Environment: real
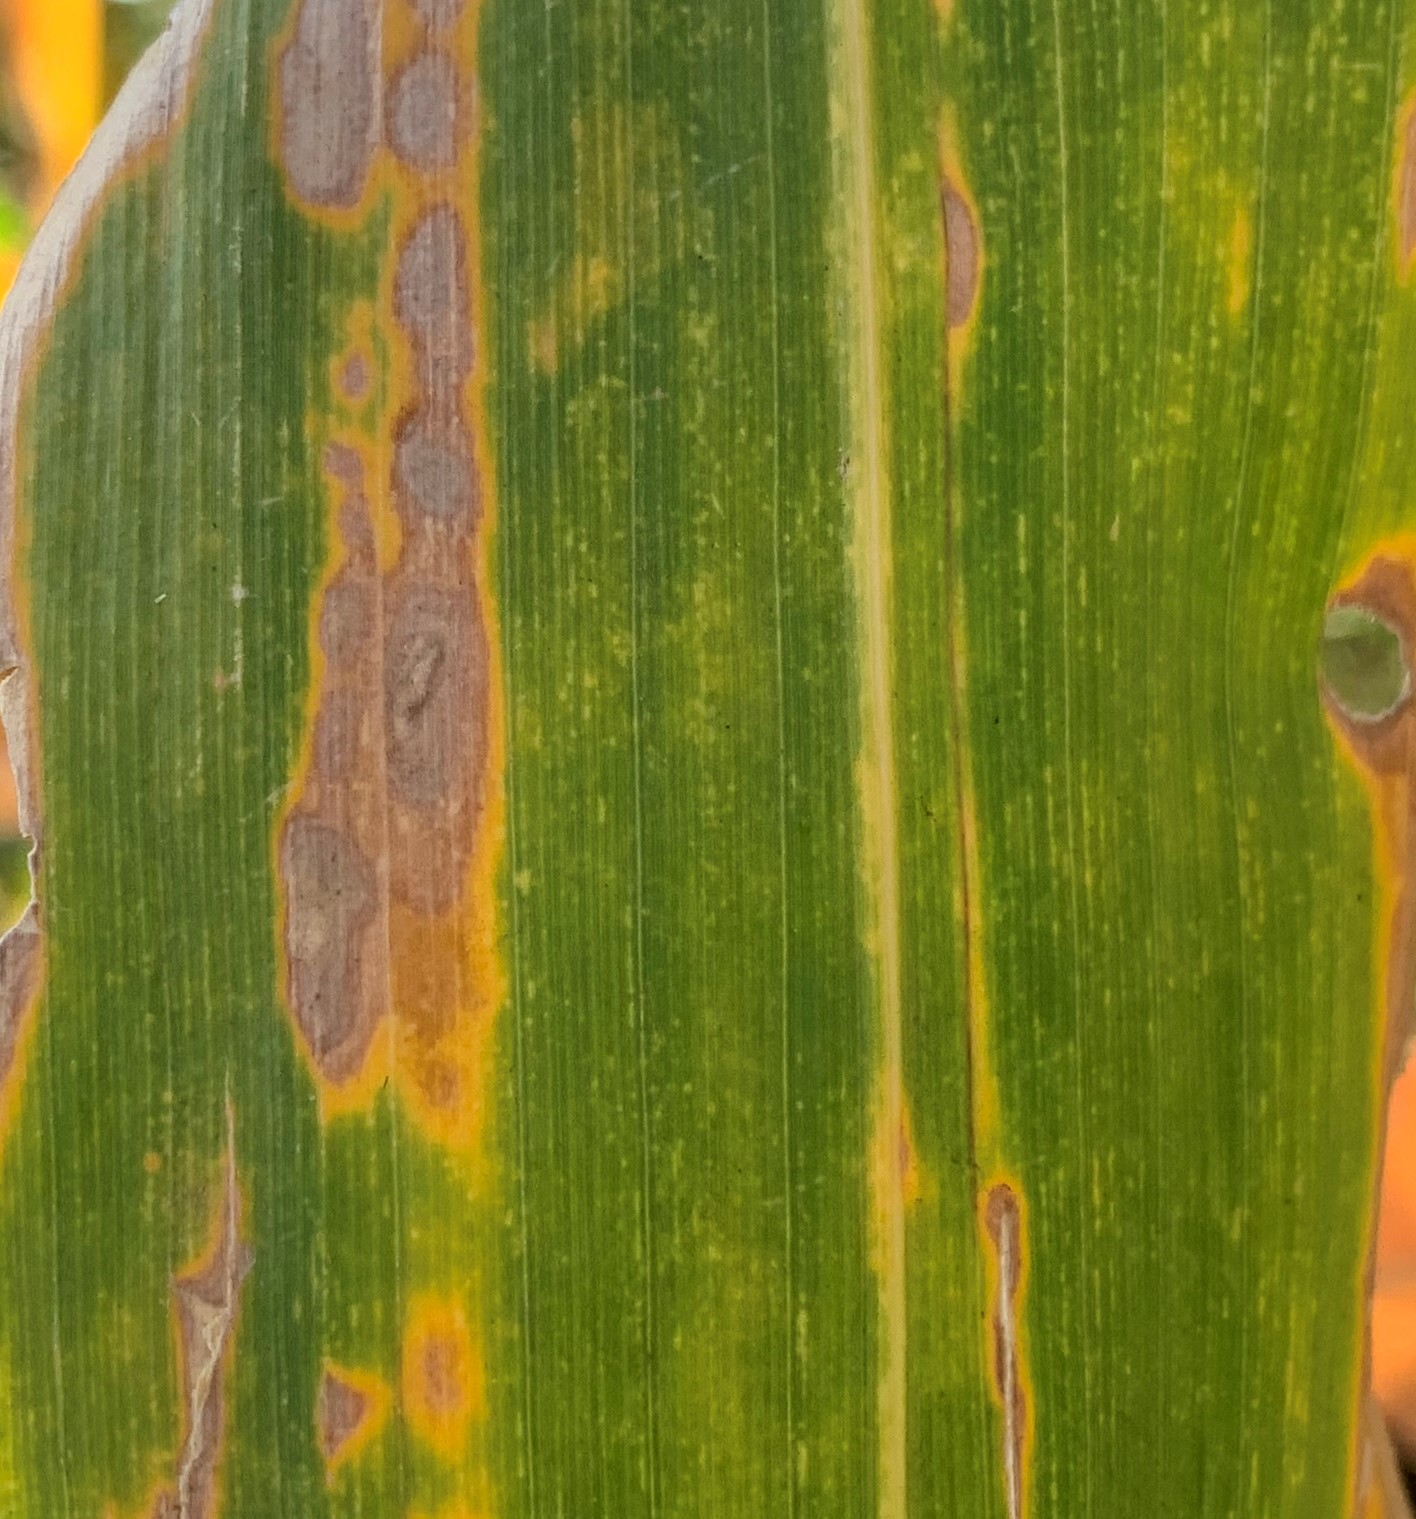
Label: lethal_necrosis